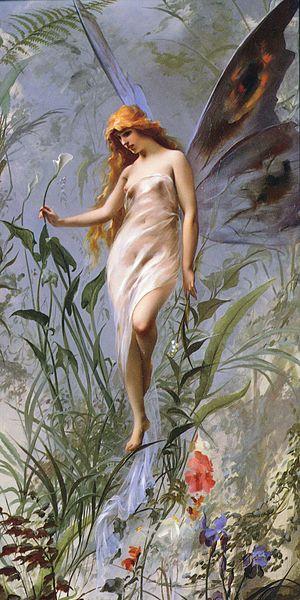
Une fée est un être légendaire, généralement décrit comme anthropomorphe et féminin, d'une grande beauté, capable de conférer des dons aux nouveau-nés, de voler dans les airs, de lancer des sorts et d'influencer le futur. L'idée que l'Homme se fait des fées varie selon les cultures et les pays : revenantes, anges déchus, élémentaires ou même humaines, minuscules ou immenses, toutes sont étroitement liées aux forces de la nature et au concept de monde parallèle. La Befana, la Dame blanche, les sirènes, les nymphes, Morgane, Viviane et une grande variété d'êtres et de créatures généralement féminines peuvent être considérés comme des « fées ». Les Anglo-Saxons utilisent le nom « fairies » pour désigner les fées, mais également toutes les petites créatures anthropomorphes du folklore païen telles que les lutins, les nains et les elfes.